The Egyptian

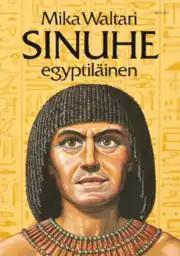
Several cover designs were attempted over the years; it was not until 1972, when illustrator Björn Landström fashioned this cover, that one would last generations and become iconic in Finland.

Soon after its release in the USA, it was selected book of the month in September 1949, and then entered the bestseller lists in October 1949, where it remained the unparalleled two years – 550 000 copies were sold in that time. Marion Saunders, the agent who had arranged its US publication, remarked that she had never seen anything like it during her 15-year career. It remained the most sold foreign novel in the US before its place was taken over by "The Name of the Rose", by Umberto Eco. Overall the reception was highly positive and some predicted Waltari as being a Nobel prize candidate. A film version with a budget of 5 million dollars and an extensive marketing campaign started production in 1952 and was released in 1954. However, there were issues with actors and inexperience with the then new Cinemascope technology, and the film received mixed reviews and modest financial success.